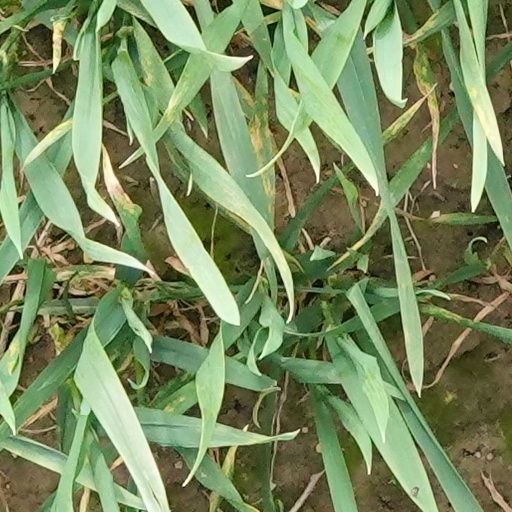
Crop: wheat